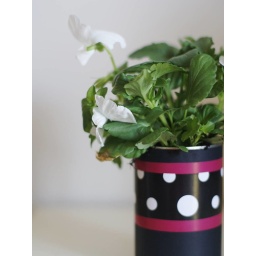
A can wrapped in paper and planted with white pansies, used as a table centre.